Esteban Cambiasso

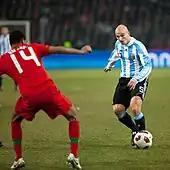
Esteban Cambiasso during a friendly match between Argentina and Portugal in Geneva, Switzerland on 9 February 2011

Cambiasso first represented Argentina in the youth squads, along with national teammates Juan Román Riquelme, Pablo Aimar, Walter Samuel and others. He was in the squads for the 1997 FIFA World Youth Championship, where he scored the first goal in the final even though he was the youngest player on the squad, and captained the team during the 1999 edition.